Sports in Ghana

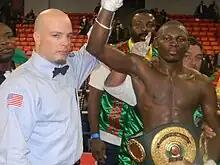
Referee Celestino Ruiz raises the hand of newly crowned IBO International middleweight champion Osumanu Adama at UIC Pavilion.

Boxing is the second most popular sport in Ghana. Bukom, a fishing village is considered as the country's unofficial university of boxing. The country has also produced several world-class boxers, including Azumah Nelson a three-time world champion, Nana Yaw Konadu also a three-time world champion, Ike Quartey, and Joshua Clottey.